Tourism in Mauritania

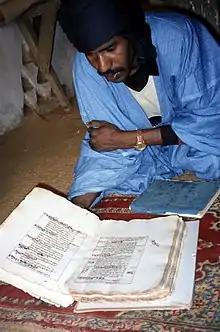

Chinguetti is 86 km from Atar, 90 km and 128 km from Ouadane, along the plateau track.